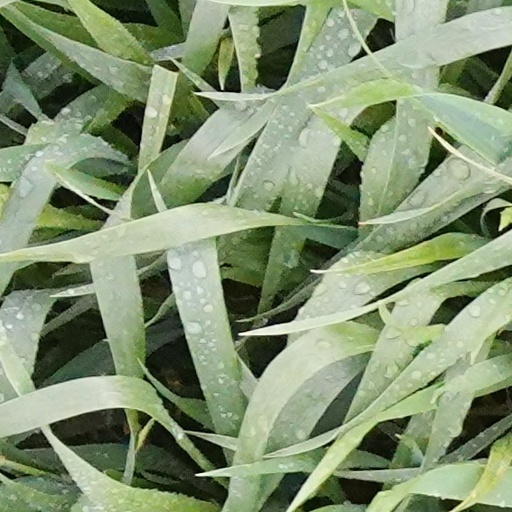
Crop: wheat